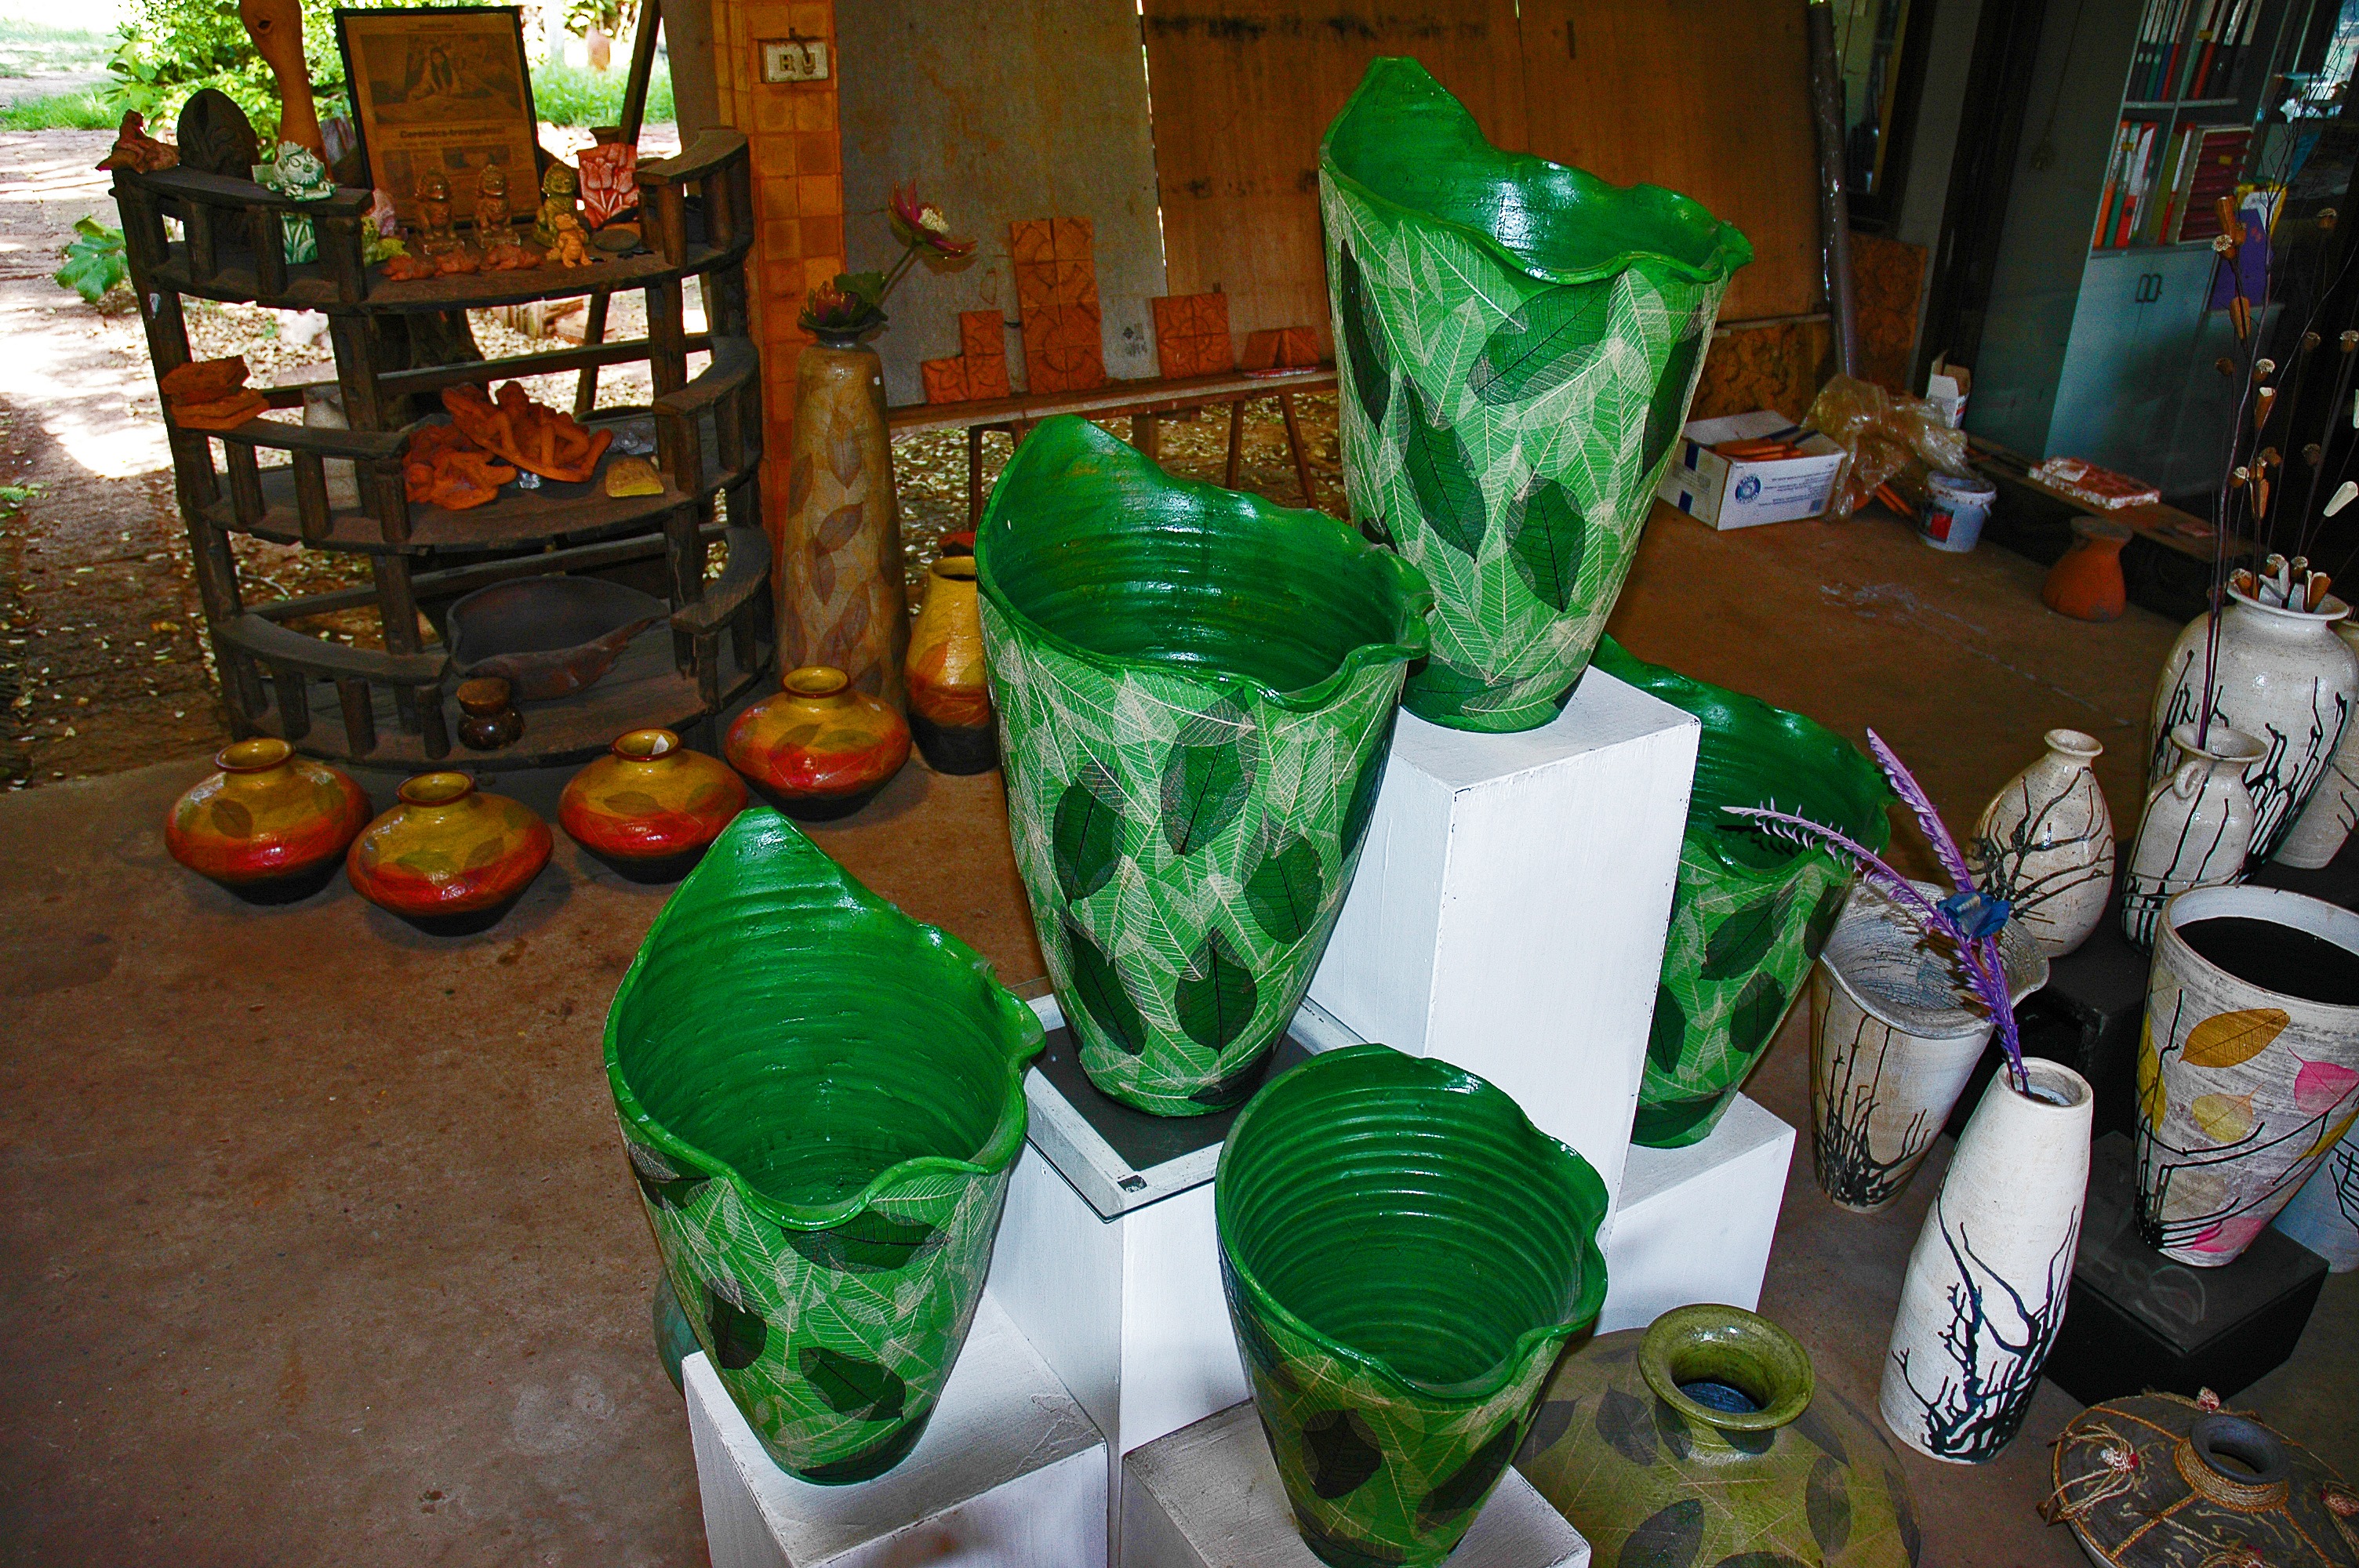
green, thailand, vases, saint patrick's day